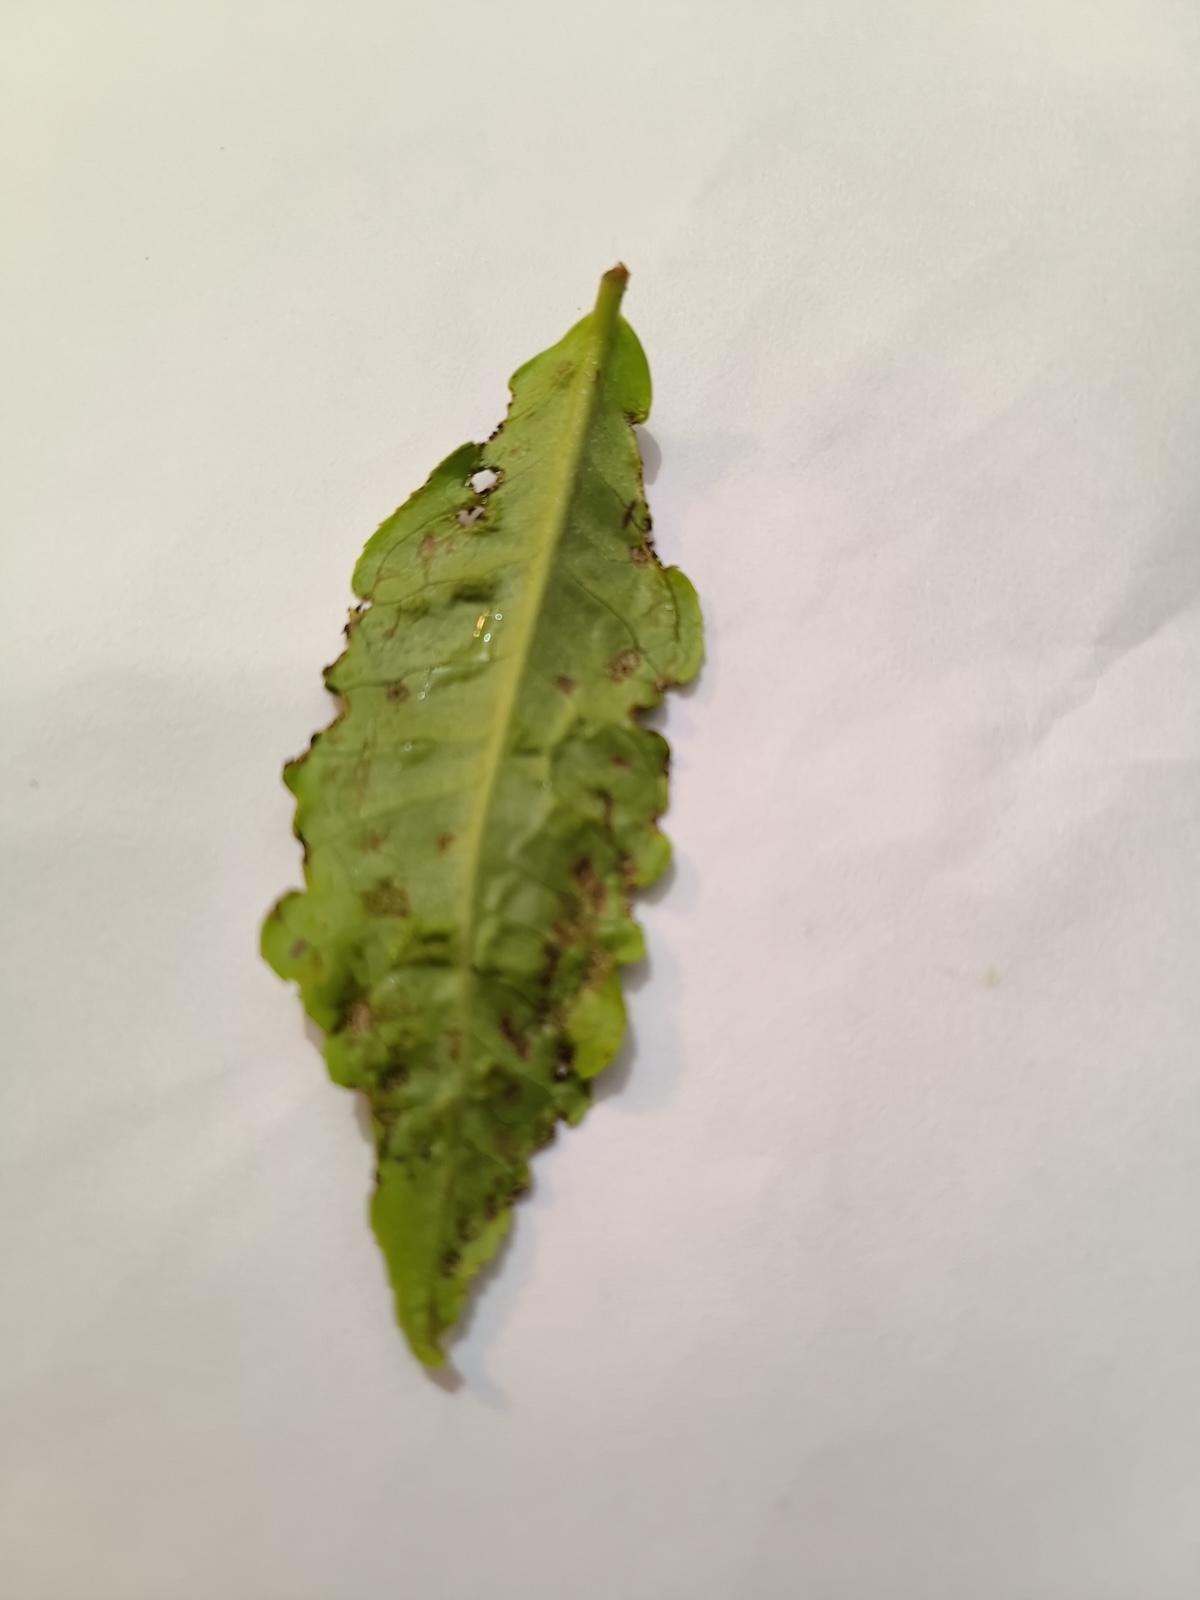
Label: Green mirid bug